Excoriation disorder

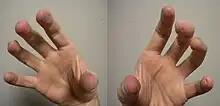
The fingers have been compulsively picked and chewed in someone with excoriation disorder and dermatophagia.

However, a review of the scientific literature by Jenkins et al. on excoriation disorder as a separate category in the DSM-5 concluded that such a distinction requires more evidence. Because excoriation disorder is different from other conditions and disorders that cause picking of the skin, any diagnosis of excoriation disorder must take into account various other medical conditions as possible causes before diagnosing the patient with excoriation disorder. There are a variety of conditions that cause itching and skin picking including: eczema, psoriasis, diabetes, liver disease, Hodgkin's disease, polycythemia vera, systemic lupus, and Prader–Willi syndrome.